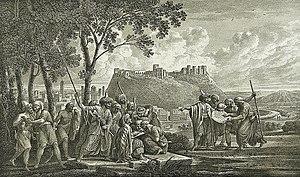
La citadelle de Homs, dont il ne reste plus aujourd'hui que des vestiges, est située dans la ville syrienne de Homs. Aussi appelée le château de Homs, elle est dressée sur un tell situé à 2,5 kilomètres de l'Oronte, sur la rive droite de celui-ci, d'un diamètre atteignant 275 mètres et s'élevant à 32 mètres au-dessus d'un plateau de 500 mètres d'altitude.
Homs [ɔms] est une ville de Syrie, située sur l'Oronte à la sortie d'un lac artificiel, au centre d'une plaine vaste et fertile qui s'étend, à environ 500 mètres d'altitude, au débouché septentrional de la vallée de la Bekaa. Ce site constitue un carrefour des axes qui relient — du sud au nord — Damas à Alep et — d'est en ouest, via une trouée naturelle dans la double barrière montagneuse qui longe le littoral levantin — l'oasis de Palmyre à la mer Méditerranée. Capitale d'un gouvernorat frontalier avec l'Irak, la Jordanie et le Liban et le plus étendu du pays, Homs était en 2017 la troisième ville la plus peuplée de Syrie, avec 775 404 habitants, appelés en français les Homsiotes.